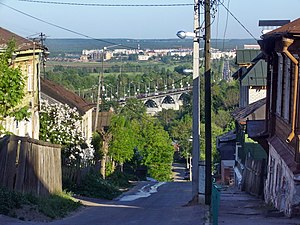
Vladimir / Geografi / Klima
Udsigt over Vladimir i maj 2007
Vladimir eller Vladimir ved Kljazma er en by med 356.168 indbyggere, der er administrativt center i Vladimir oblast, i den Europæiske del af Rusland. Byen ligger ved Kljazmafloden, omkring 170 km nordøst for Moskva og ved Moskva-Nisjnij Novgorod-jernbanen samt M7-motorvejen, også kaldet Volga motorvejen.